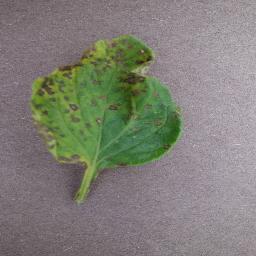
Label: Tomato___Septoria_leaf_spot